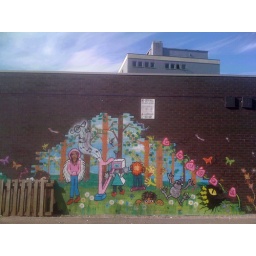
in a car park just off little bishop street